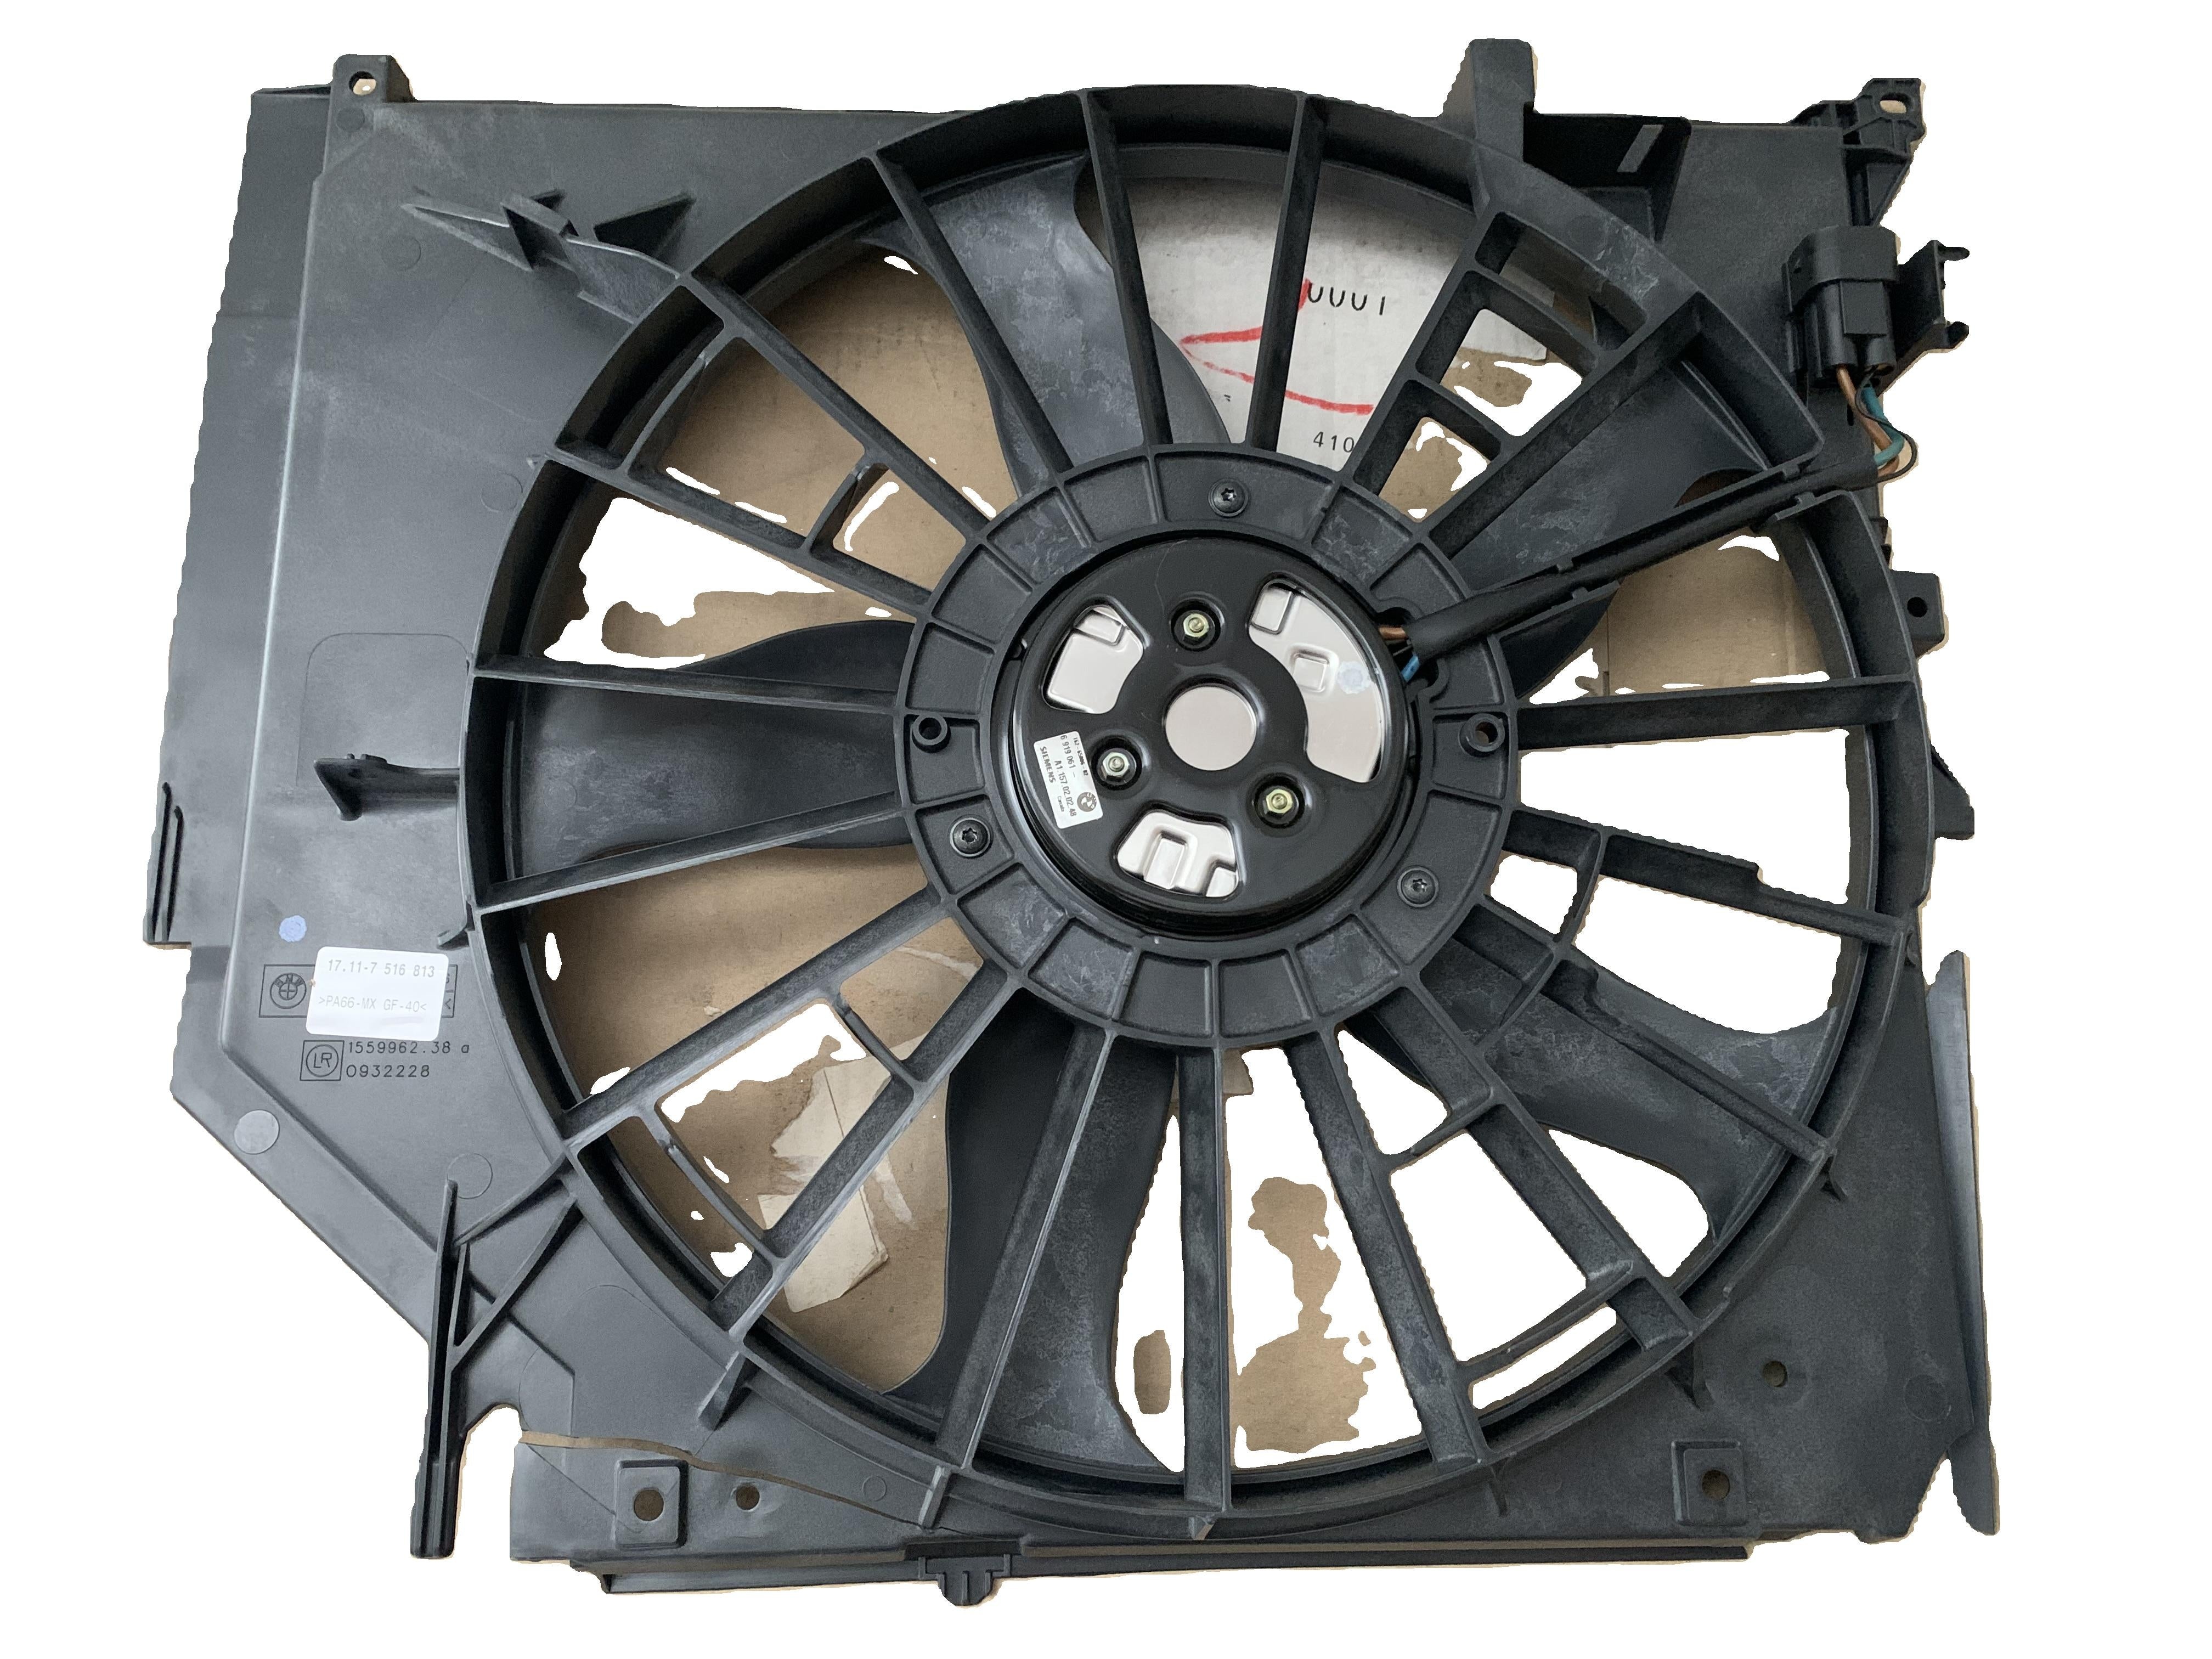
BMW Fan Housing with Fan
BMW Part Number: 17117510617, 17117525508, 17117561757, 17117510085, 17117503761, 17111436260 Brand: BMW Made in Germany Warranty: 24 months Please Note: Bulky items will cost extra for freight and will be determined before your order is processed. Criteria Part is drawing number 2 Voltage 12 V Rated Power 390 W Number of connectors 3 Blade Quantity 5 Supplementary Article/Info 2 with radiator fan shroud Condition New in the box but damaged frame as per photos. Fan and motor undamaged. For the following vehicles 3' E46 (04/1997 — 08/2006)
Brand: BMW
Category: Vehicles & Parts > Vehicle Parts & Accessories > Motor Vehicle Parts > Motor Vehicle Cooling Systems > Radiator Fans